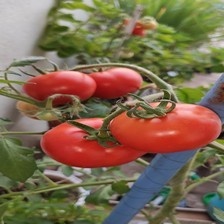
Label: tomato